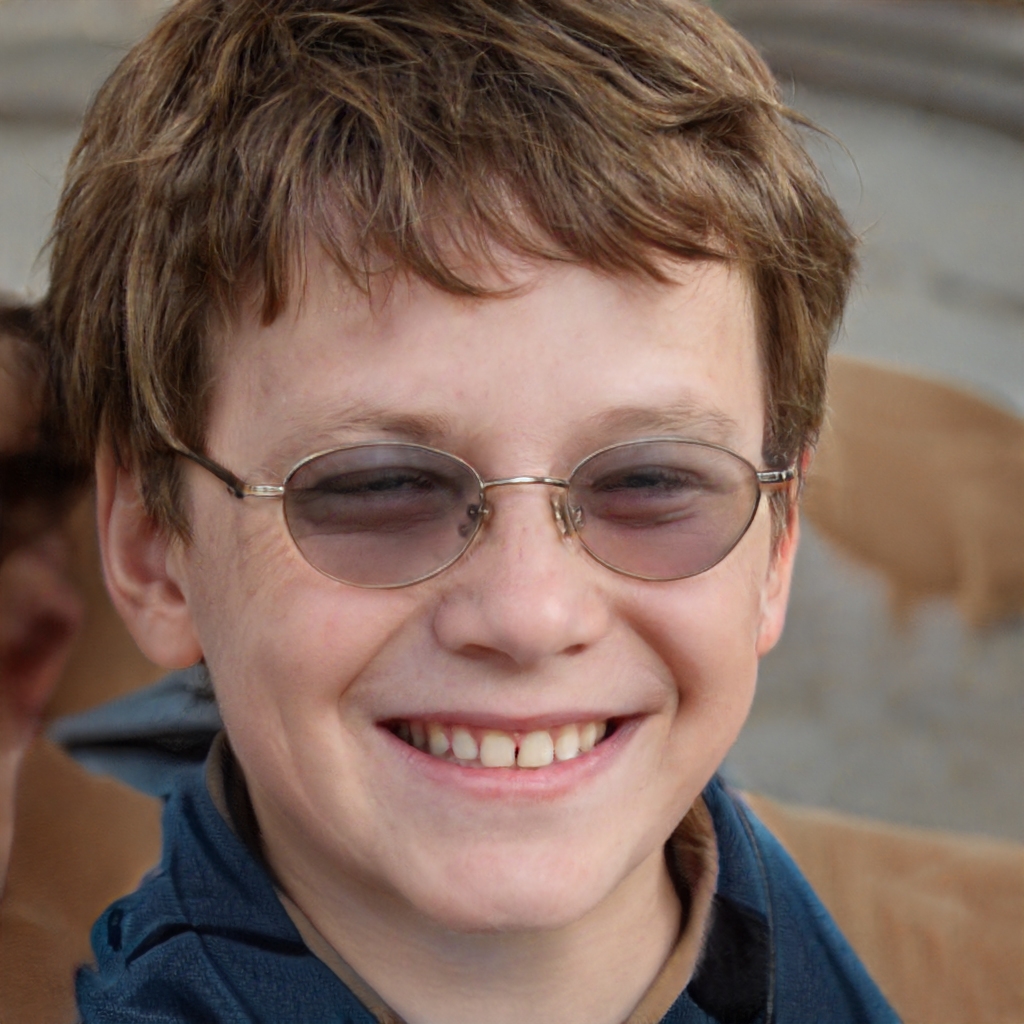
Gender: Male